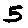
Label: 5